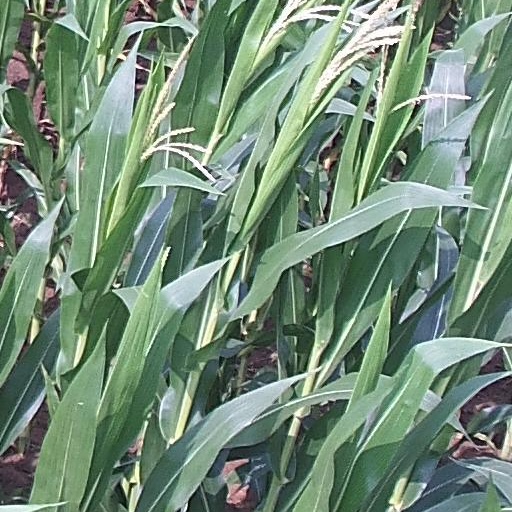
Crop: maize; corn